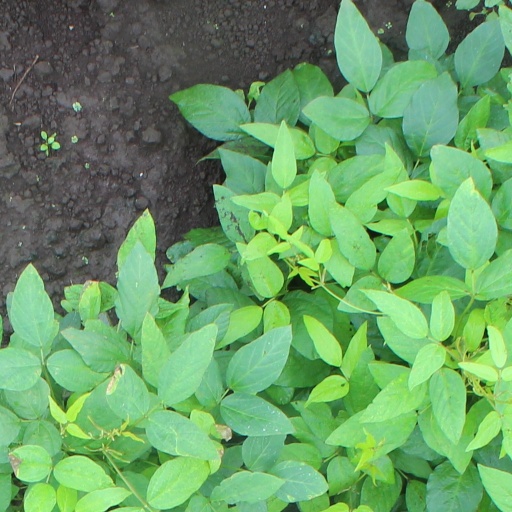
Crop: soybean